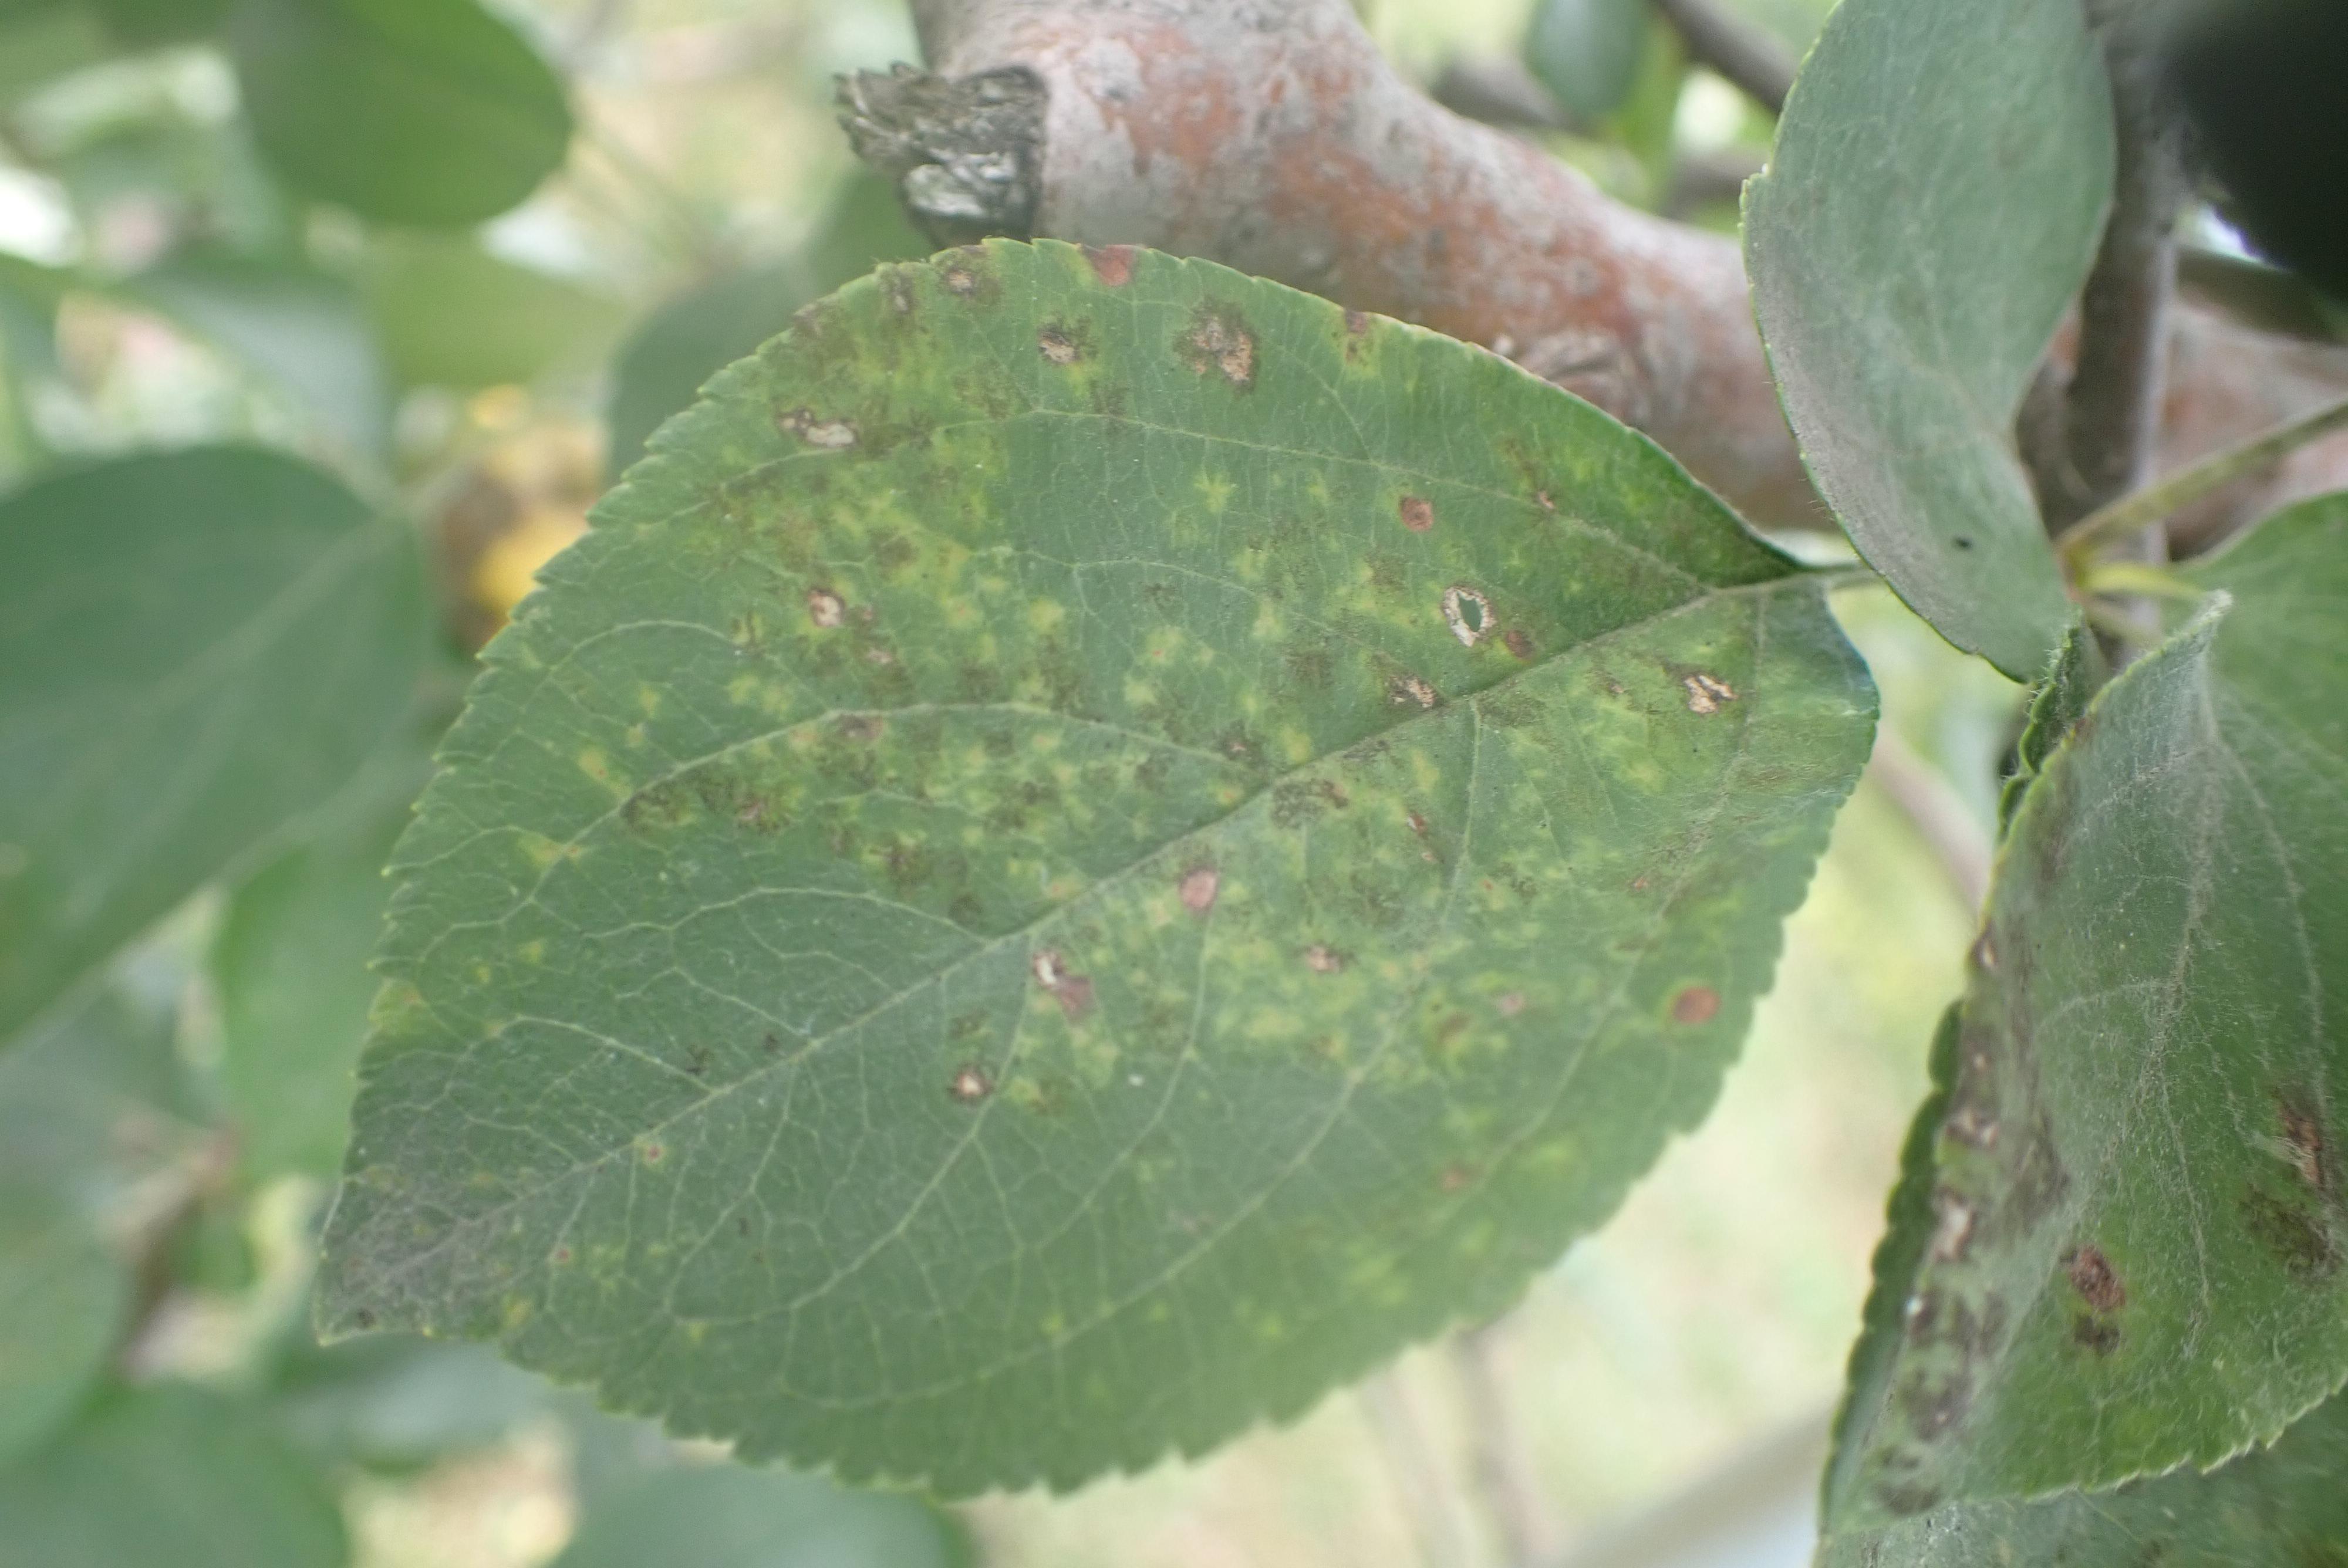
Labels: scab, frog_eye_leaf_spot, complex